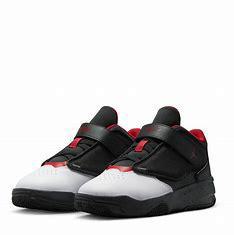
Brand: Jordan
Model: Max Aura 4